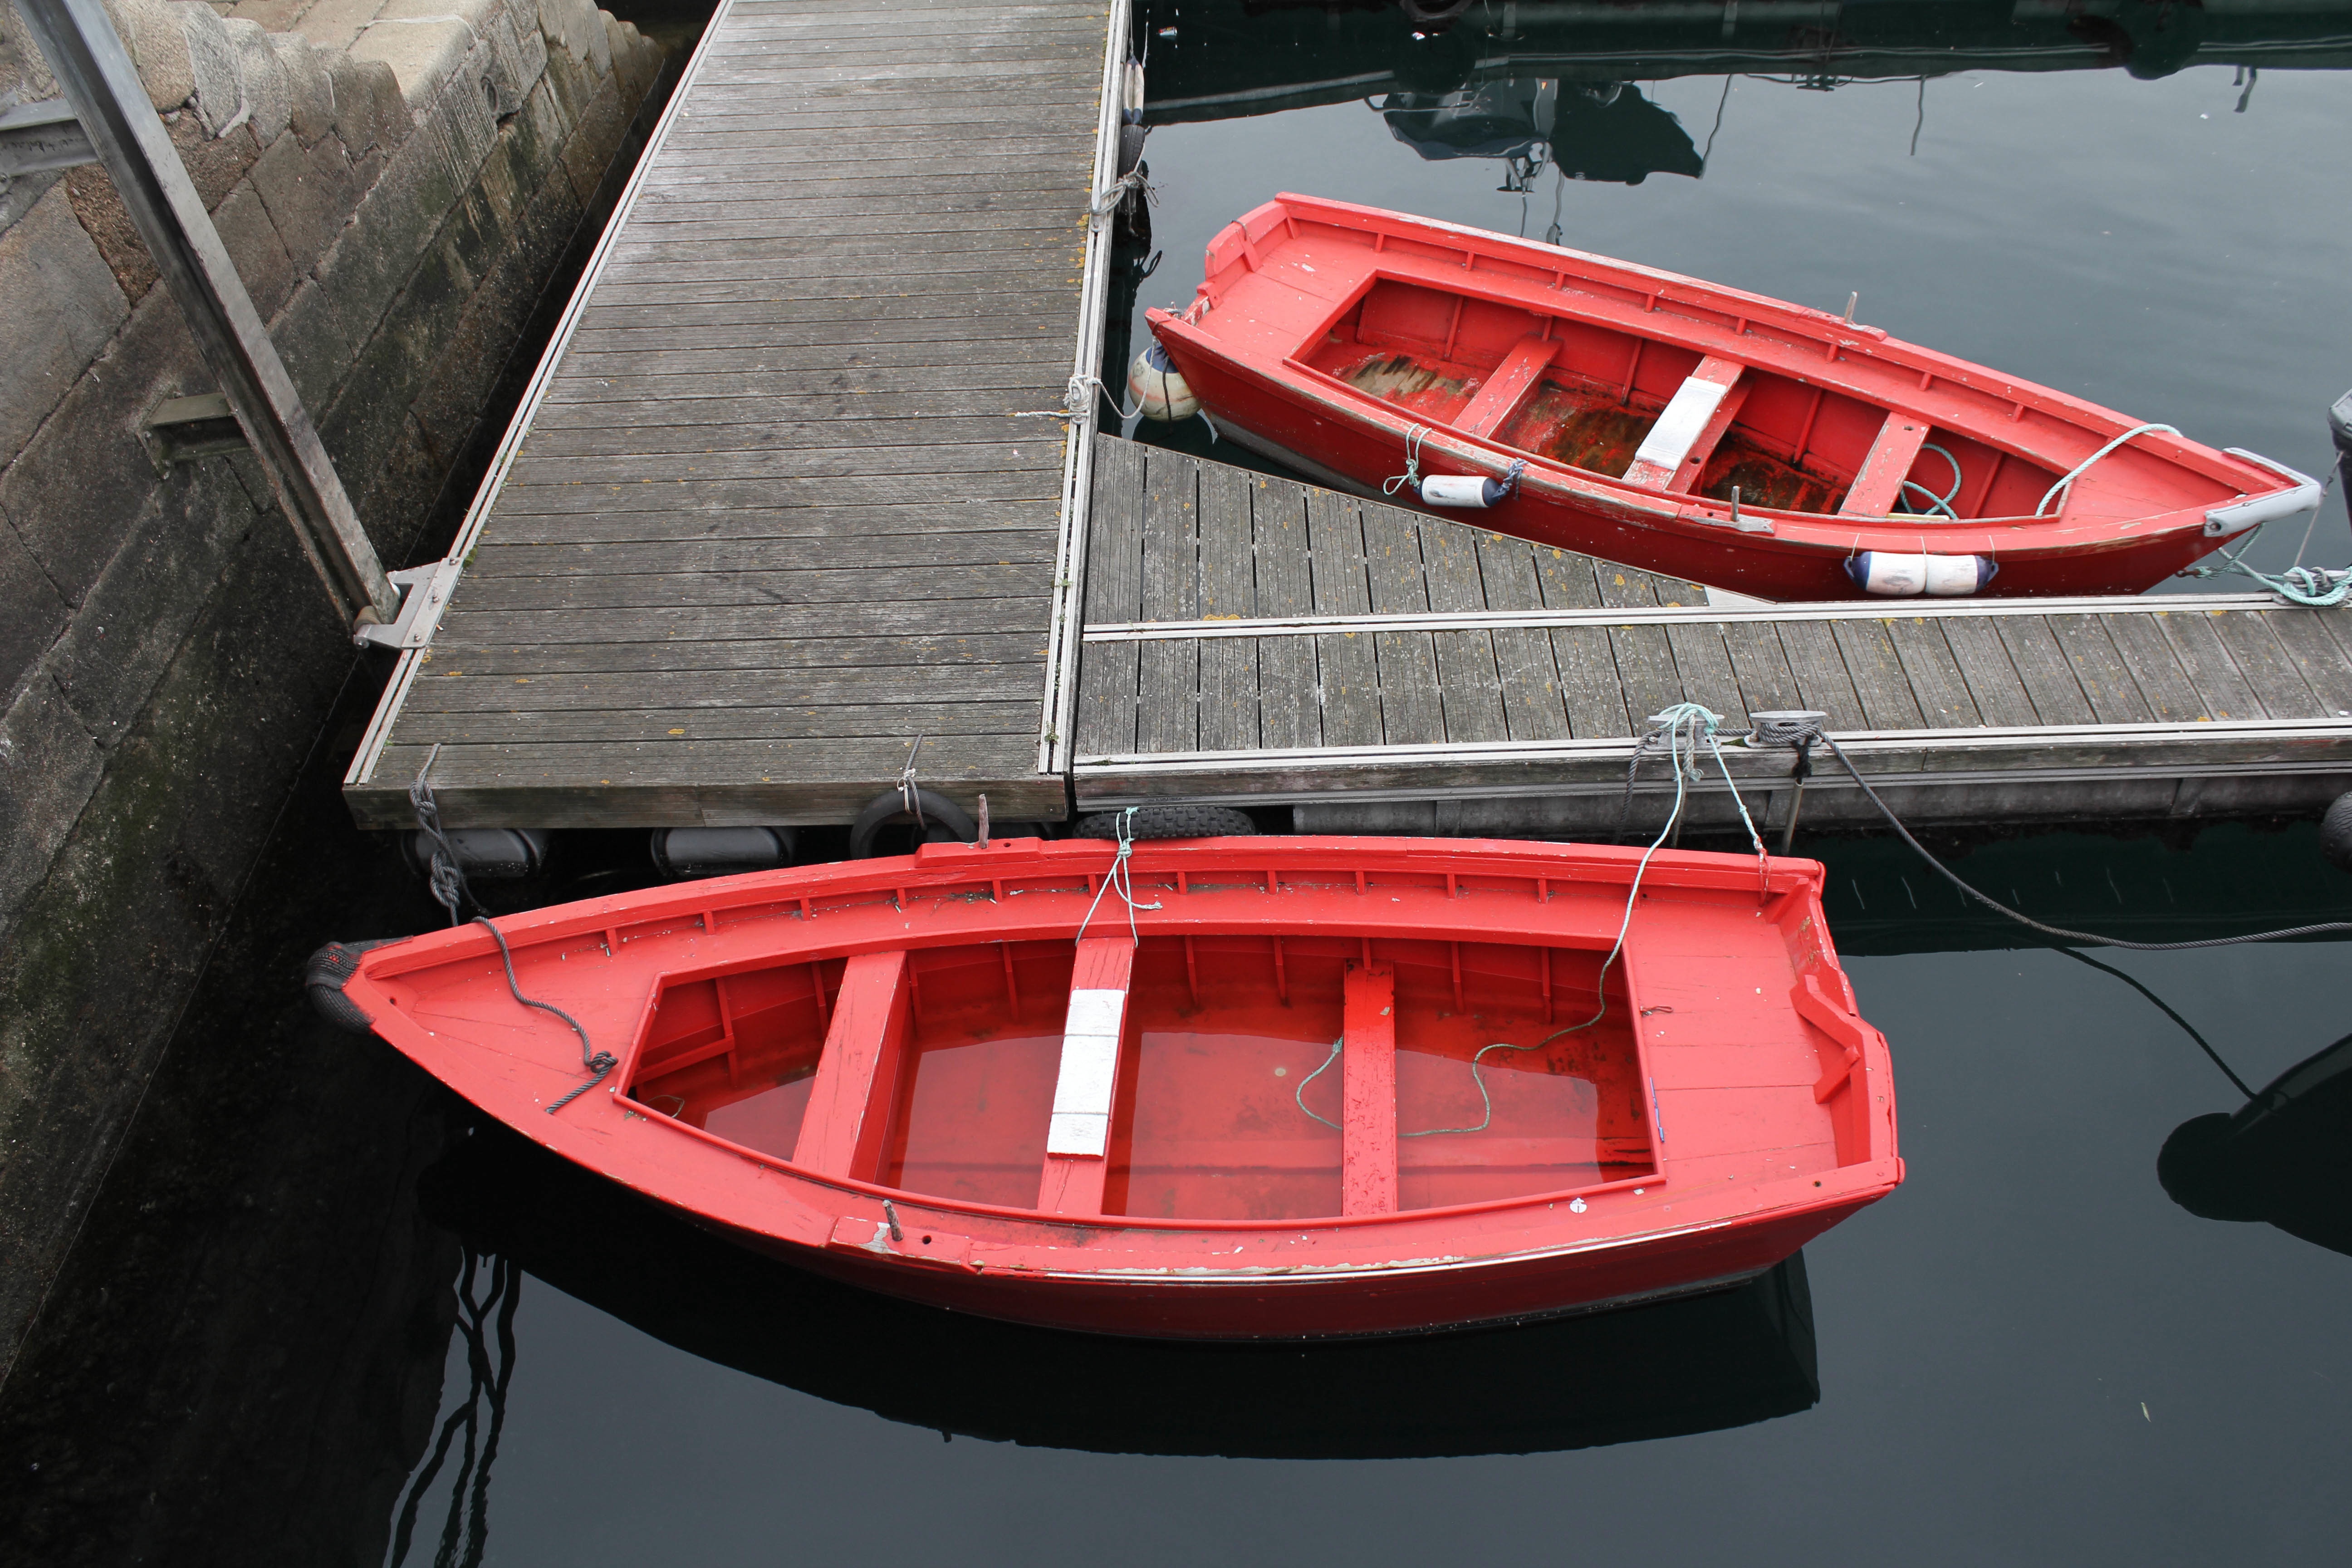
boat, wheel, red, vehicle, motorboat, bumper, watercraft, dinghy, skiff, automotive exterior, watercraft rowing